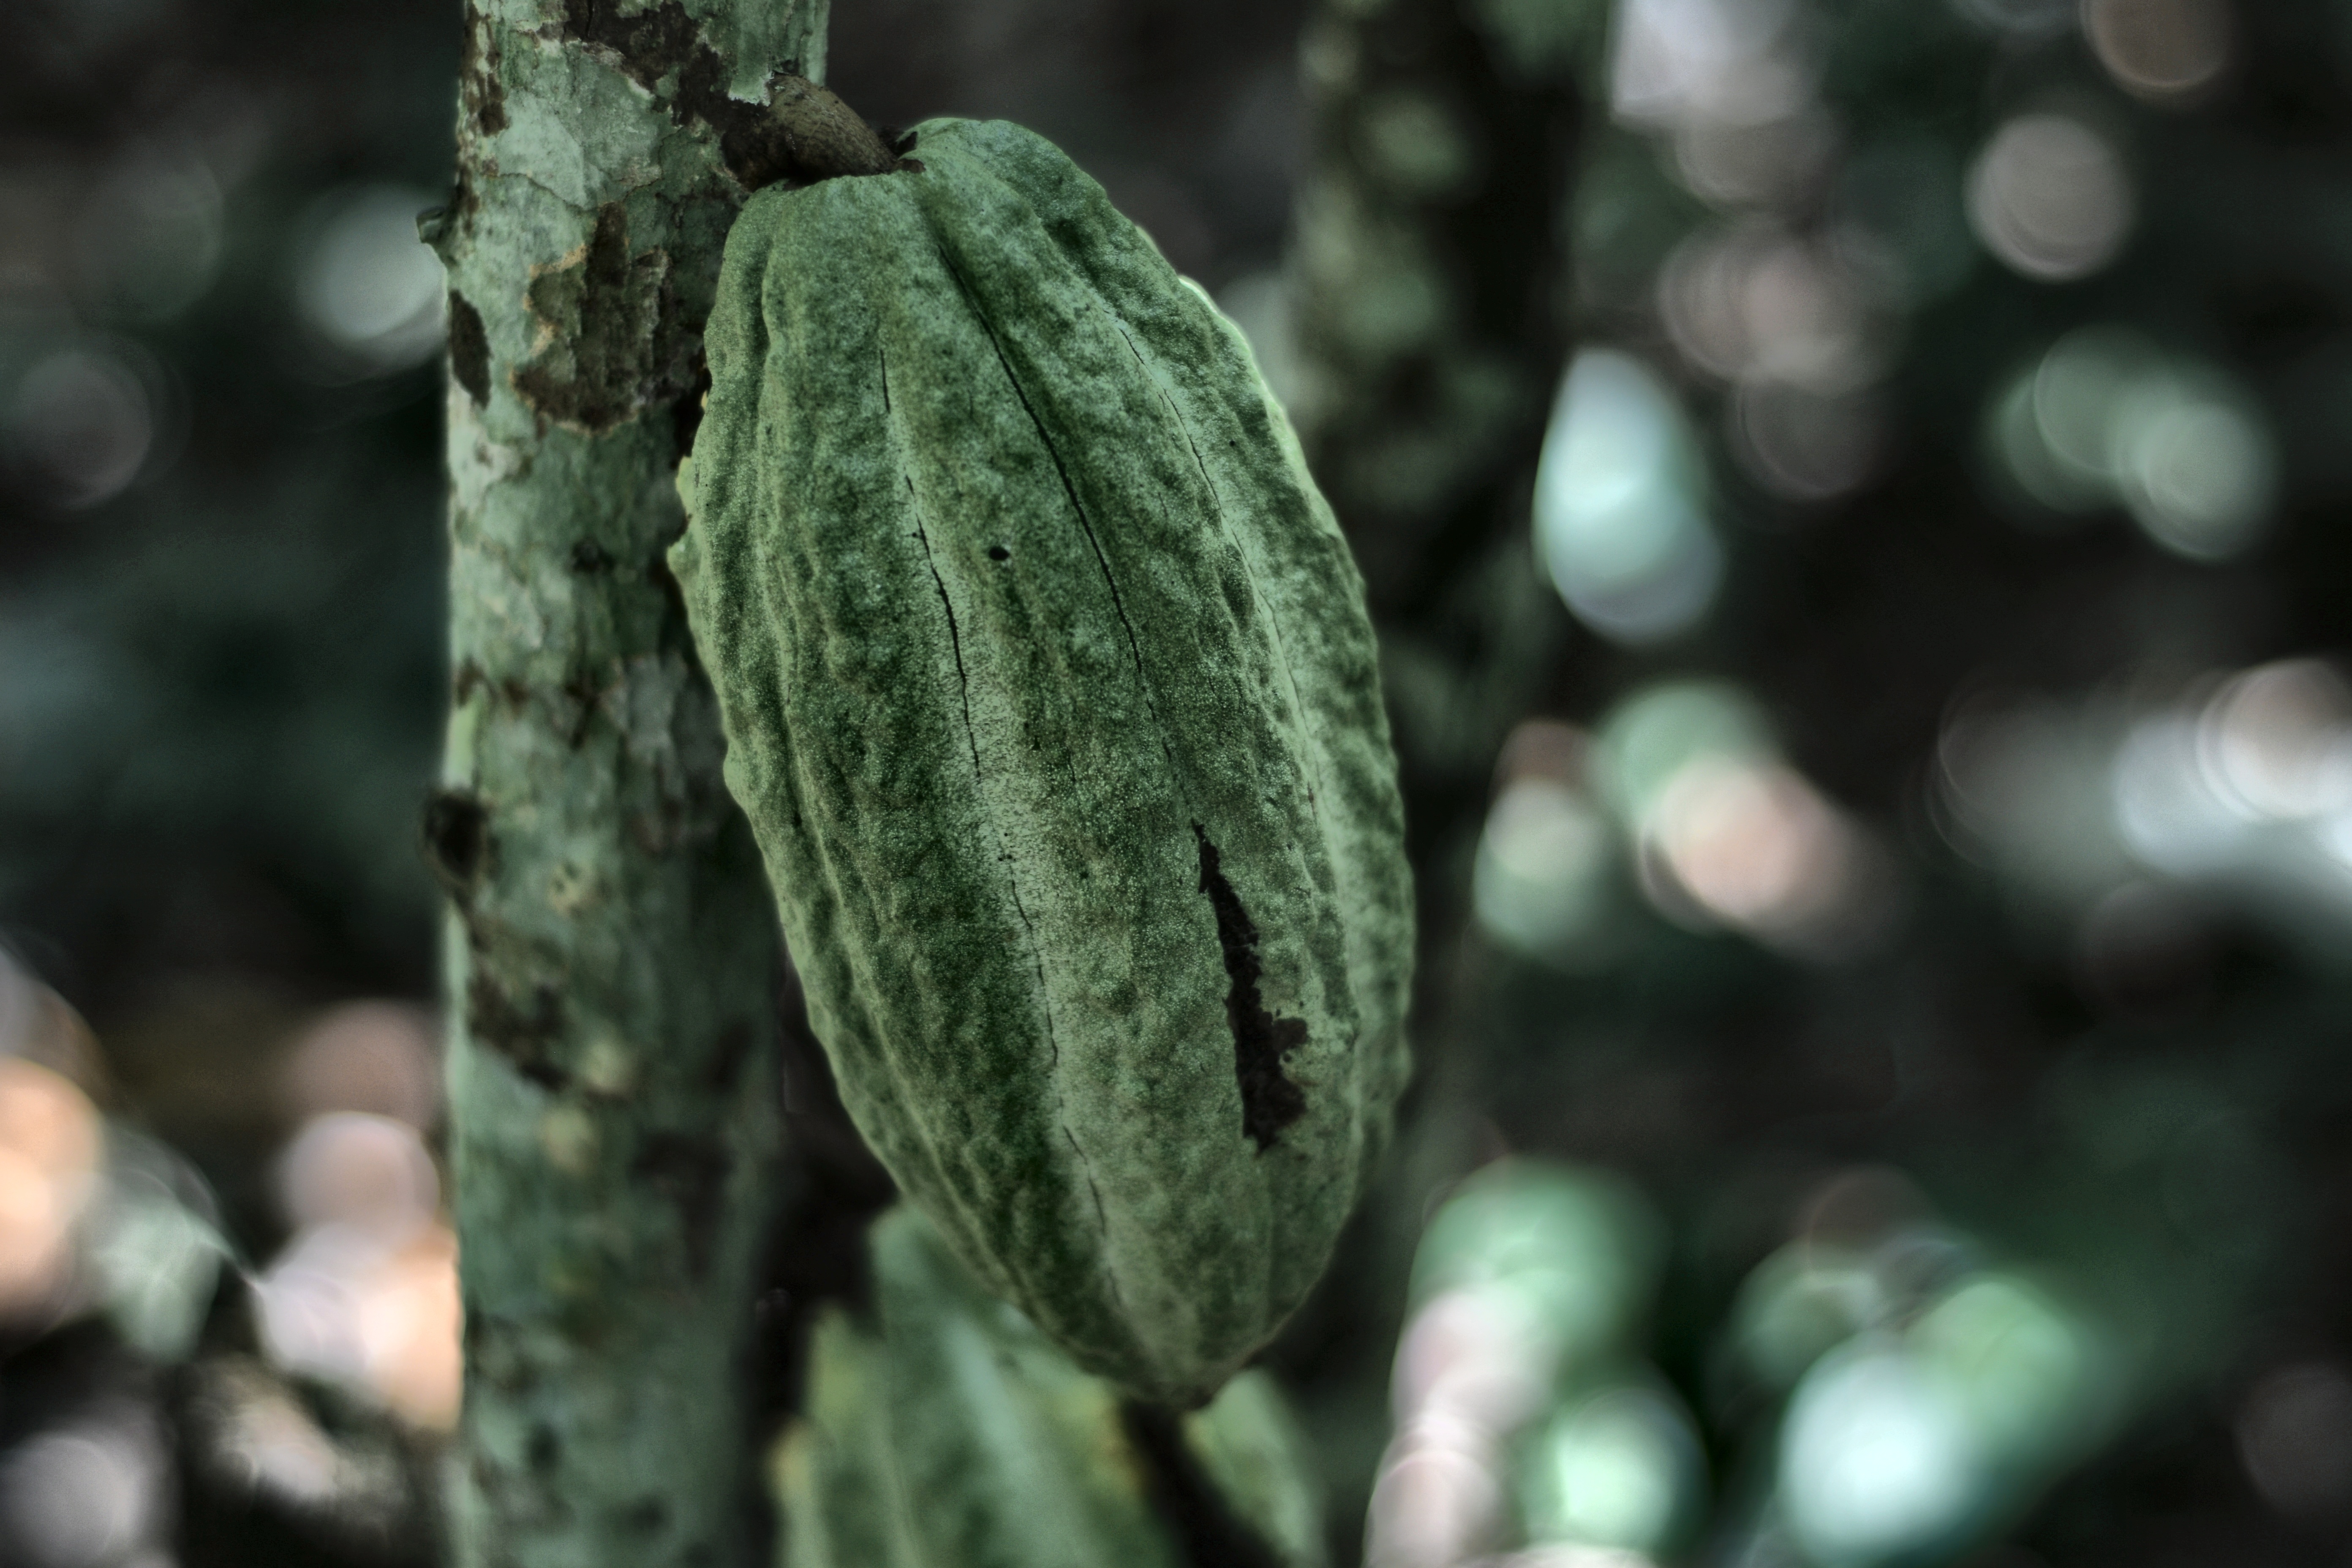
Maturity: unmature
Variety: Guiana